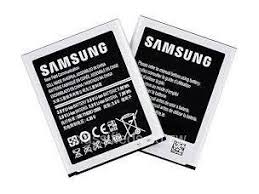
Waste category: battery